Wetherbee House (Greenville, Mississippi)

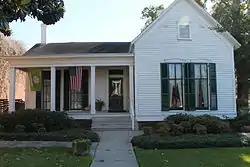
The house in 2013

The Wetherbee House is a historic cottage in Greenville, Mississippi. It is a small one-story frame-and-clapboard structure and is typical of American cottages in the late 19th century.